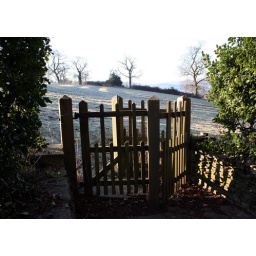
frosty field through the gate of glenfalls retreat house in cheltenham